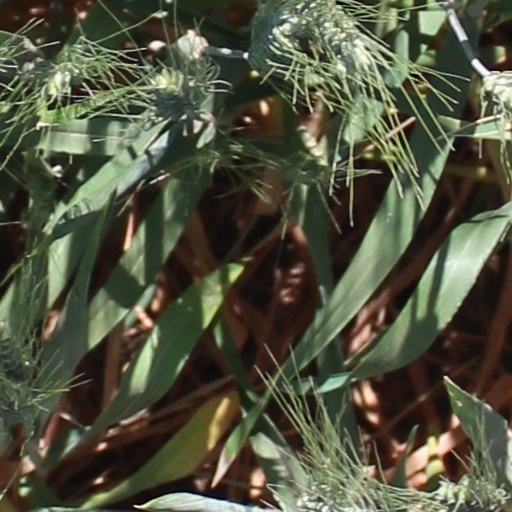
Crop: wheat